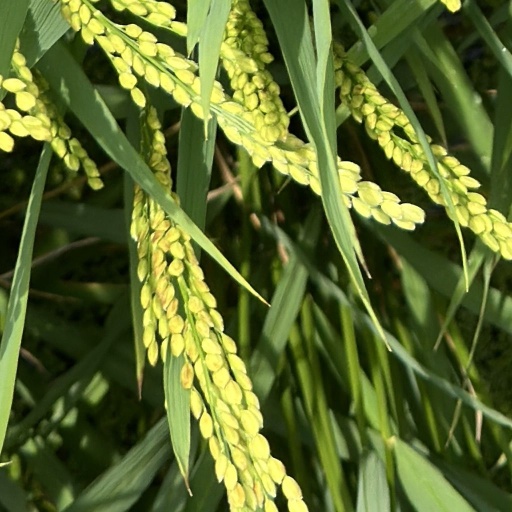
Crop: rice